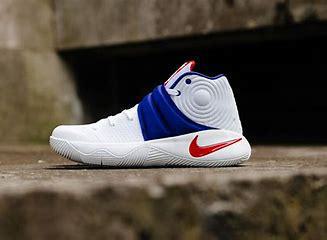
Brand: Nike
Model: Kyrie 2